Physical attractiveness

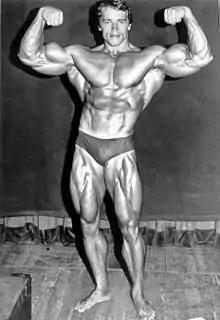
Arnold Schwarzenegger, one of the most notable figures in bodybuilding, 1974

Men's bodies portrayed in magazines marketed to men are more muscular than the men's bodies portrayed in magazines marketed to women. From this, some have concluded that men perceive a more muscular male body to be ideal, as distinct from a woman's ideal male, which is less muscular than what men perceive to be ideal. This is due to the within-gender prestige granted by increased muscularity and within-gender competition for increased muscularity. Men perceive the attractiveness of their own musculature by how closely their bodies resemble the "muscle man." This "muscle man" ideal is characterized by large muscular arms, especially biceps, a large muscular chest that tapers to their waist and broad shoulders. Among Australian university students, the male body composition found to be most attractive (12.16 kg fat, 63.27 kg muscle) was in line with the composition that was perceived as healthiest, and was well within the healthy range.